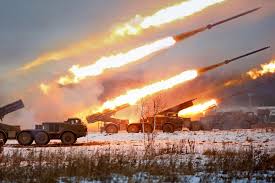
Label: BM-30